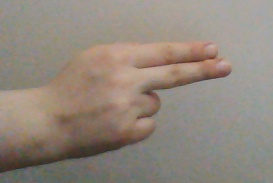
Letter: ain